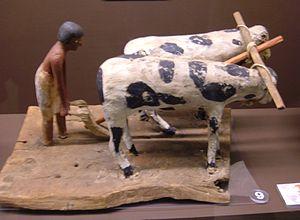
L'État pharaonique est l'ensemble des institutions en place en Égypte antique sous le pouvoir royal des pharaons, entre la fin de la Période prédynastique et la conquête du pays par Alexandre le Grand en -332. Durant ces trois millénaires, le pays a connu une organisation et des administrations cohérentes. Tirant sa légitimité des dieux, le pharaon est l'État à lui seul et en assure les fonctions essentielles. Il est l'administrateur principal du pays, le chef des armées, le seul législateur, le premier magistrat et le prêtre suprême. Il lui revient de choisir seul la politique à mener. Cependant, il délègue l'exécution de ses décisions à une cohorte de scribes, de conseillers et de fonctionnaires. Pour cela, il s'appuie sur une administration chapeautée par un ou plusieurs vizirs et divisée en diverses sections dont le Trésor, le Grenier, les Archives et les Travaux royaux. Au niveau local, le pays est découpé en provinces appelées nomes. Chacune d'elles est dirigée par un fonctionnaire désigné par le roi, le nomarque. À l'intérieur de ces nomes, des districts, des villes et villages sont eux aussi administrés par des représentants royaux.